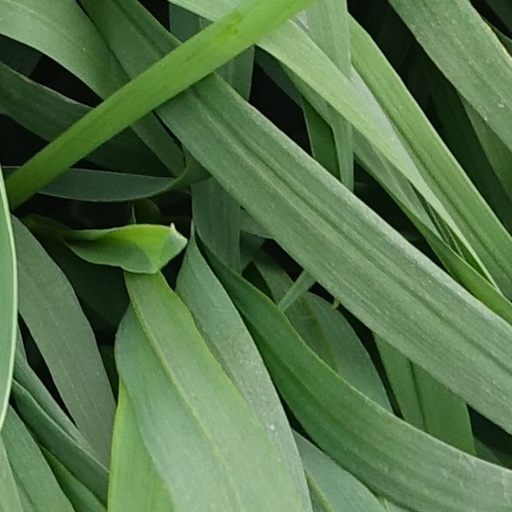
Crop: wheat